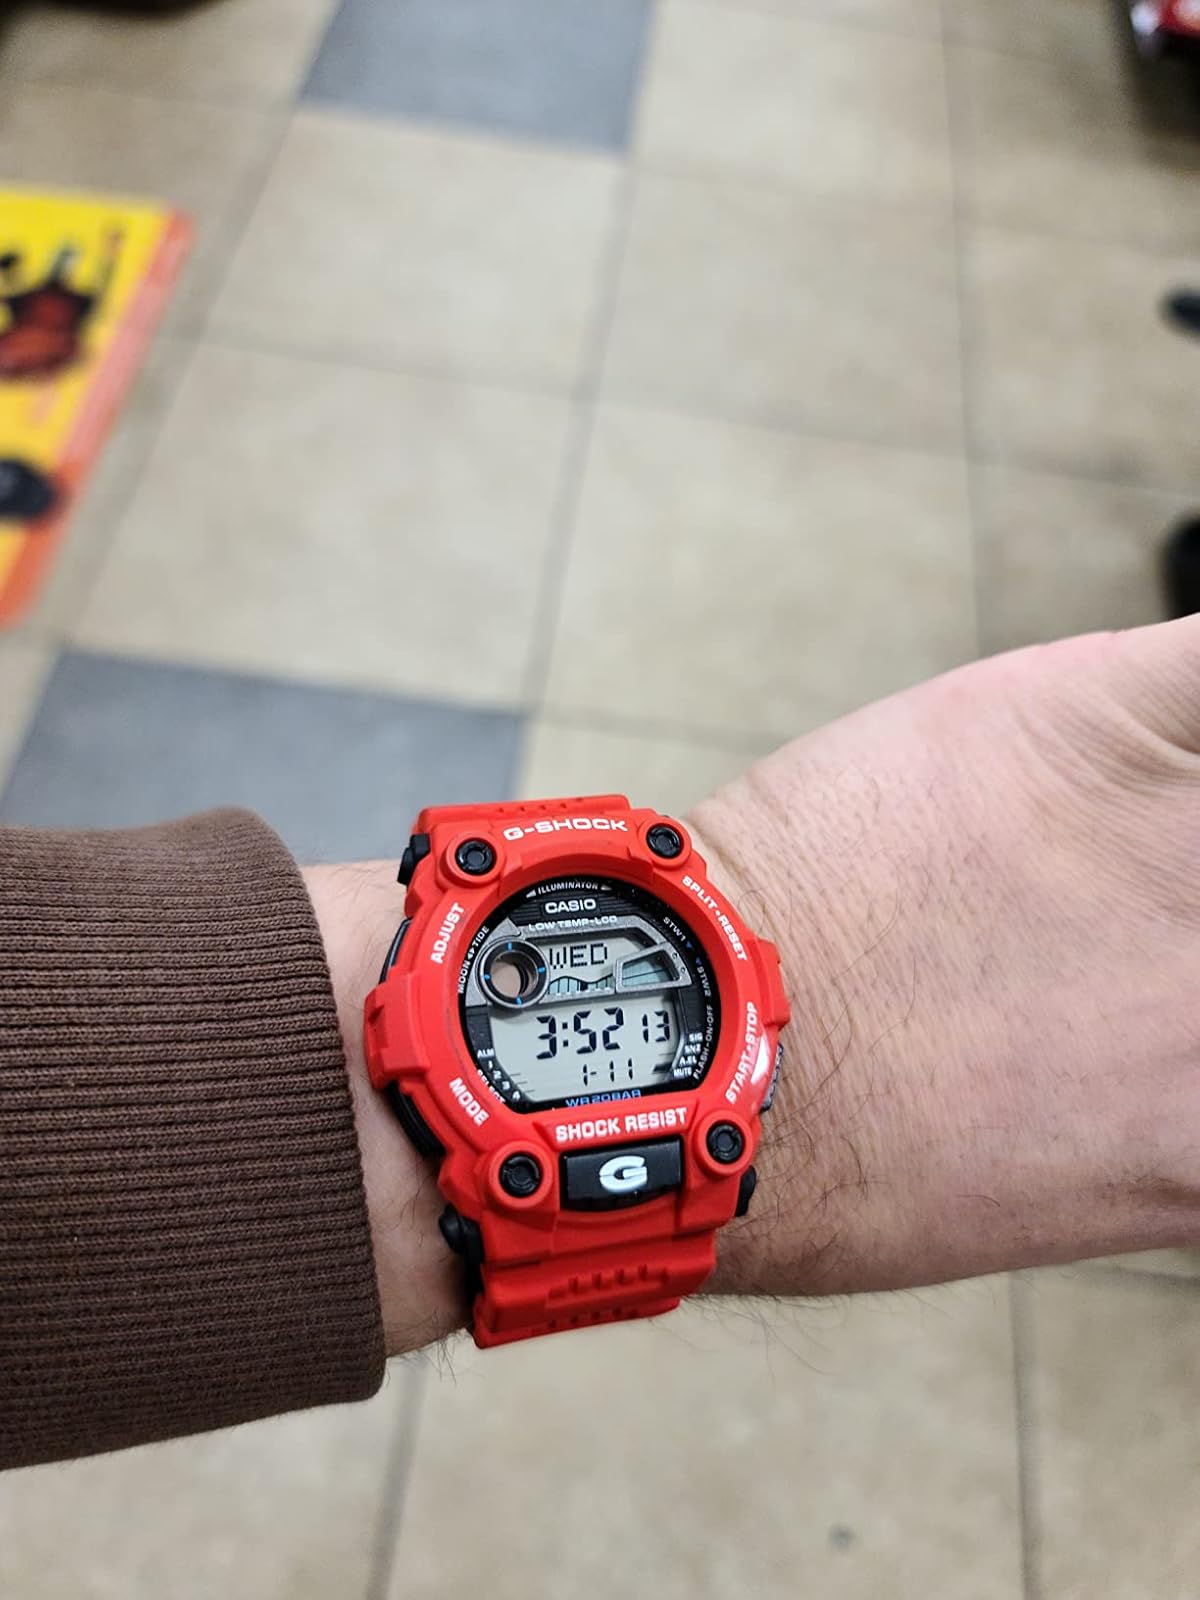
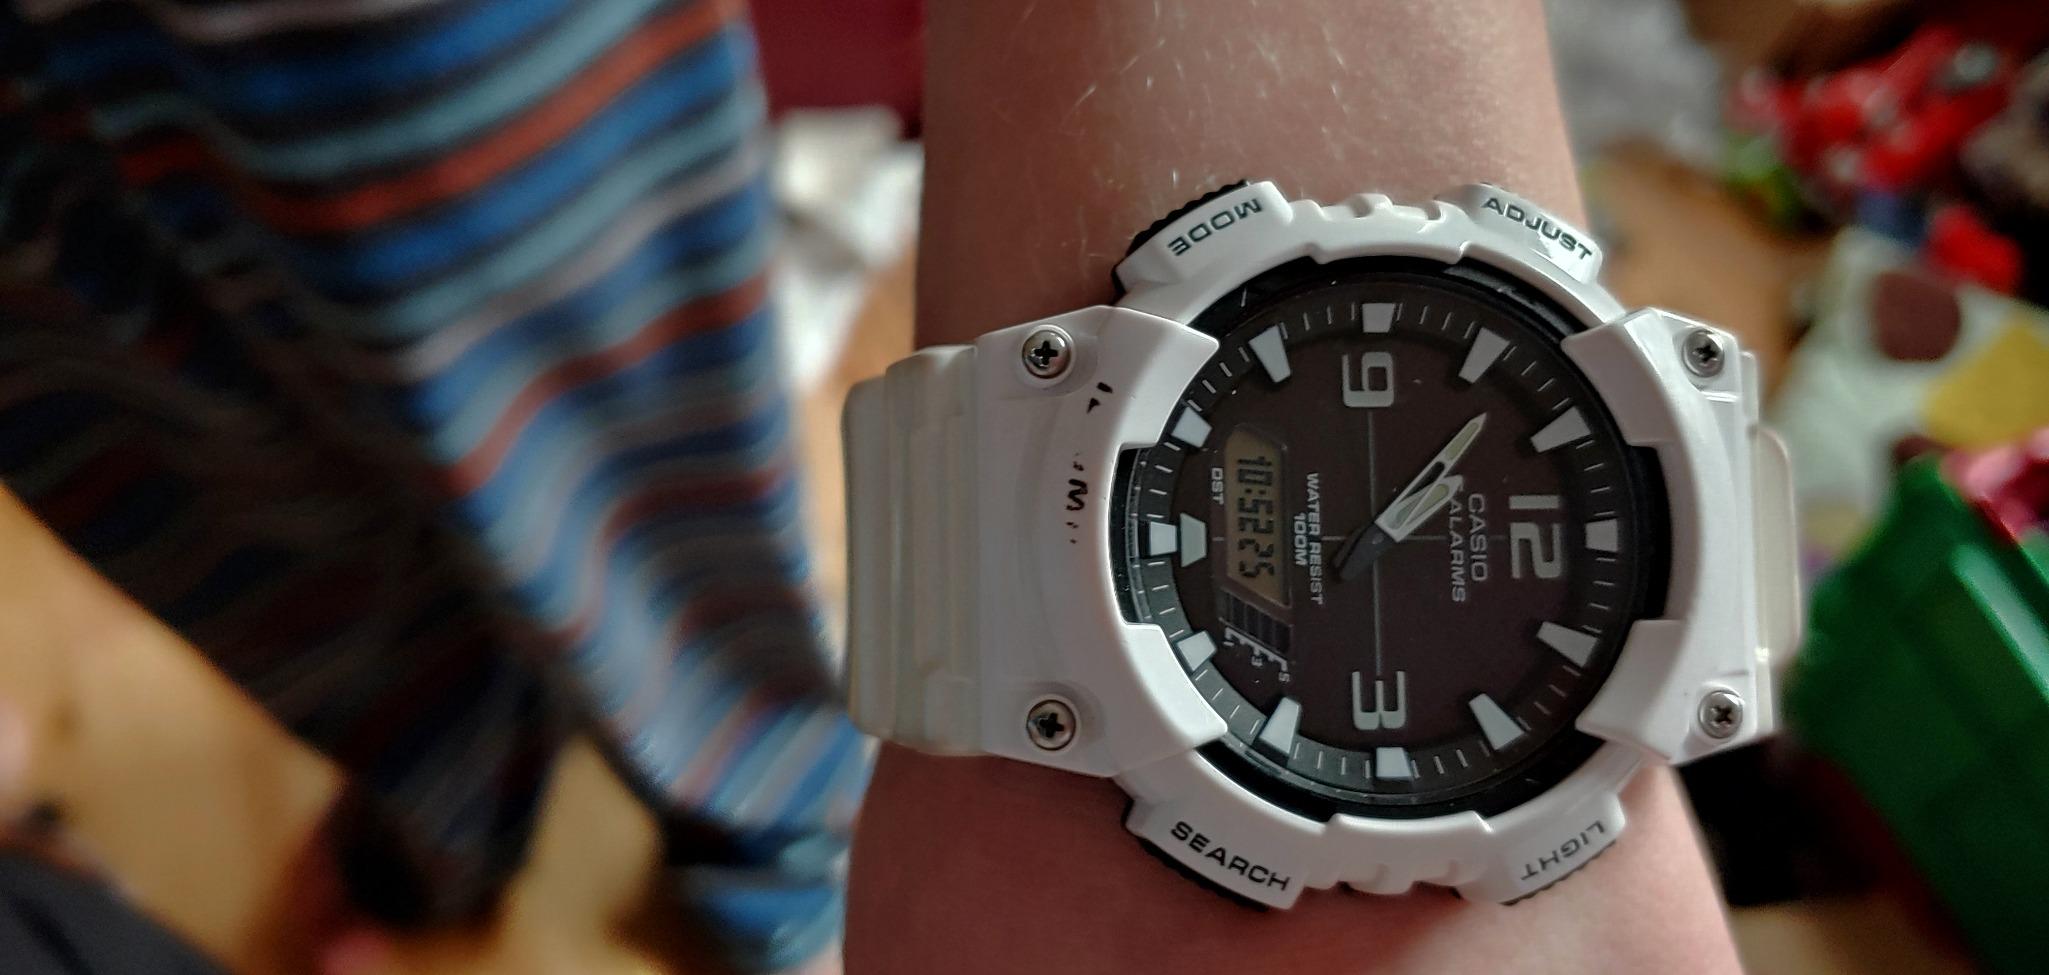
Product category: accessories_watch
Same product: no